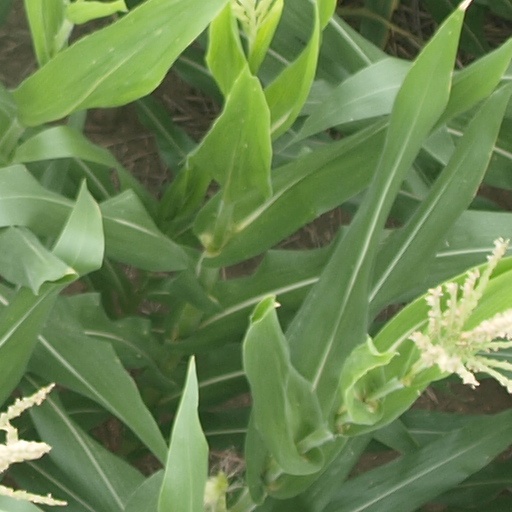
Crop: maize; corn